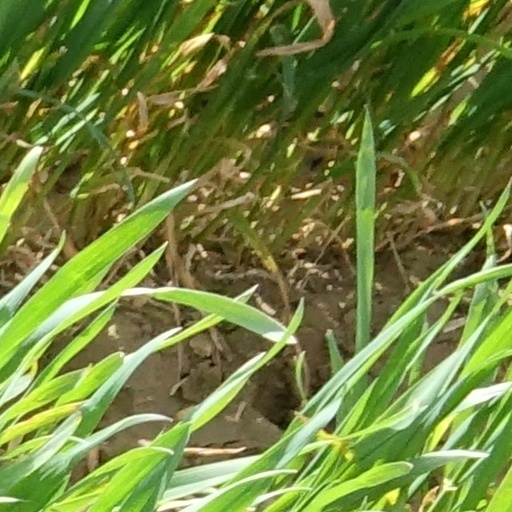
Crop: wheat